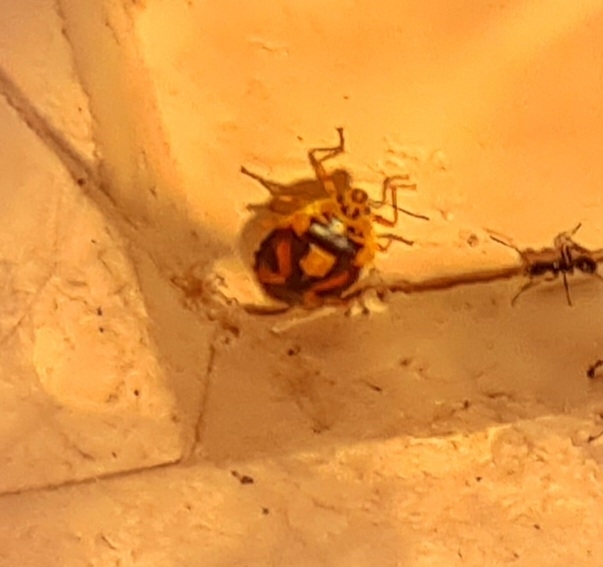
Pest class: stink_bug